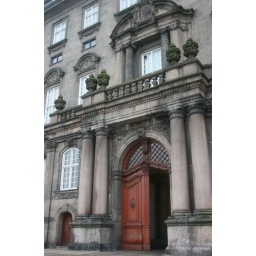
parliament in green and brown